Erasmus

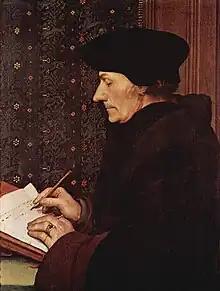
Erasmus by Hans Holbein the Younger. Louvre, Paris

For Erasmus's second visit, he spent over a year staying at recently married Thomas More's house, now a lawyer and Member of Parliament, honing his translation skills.